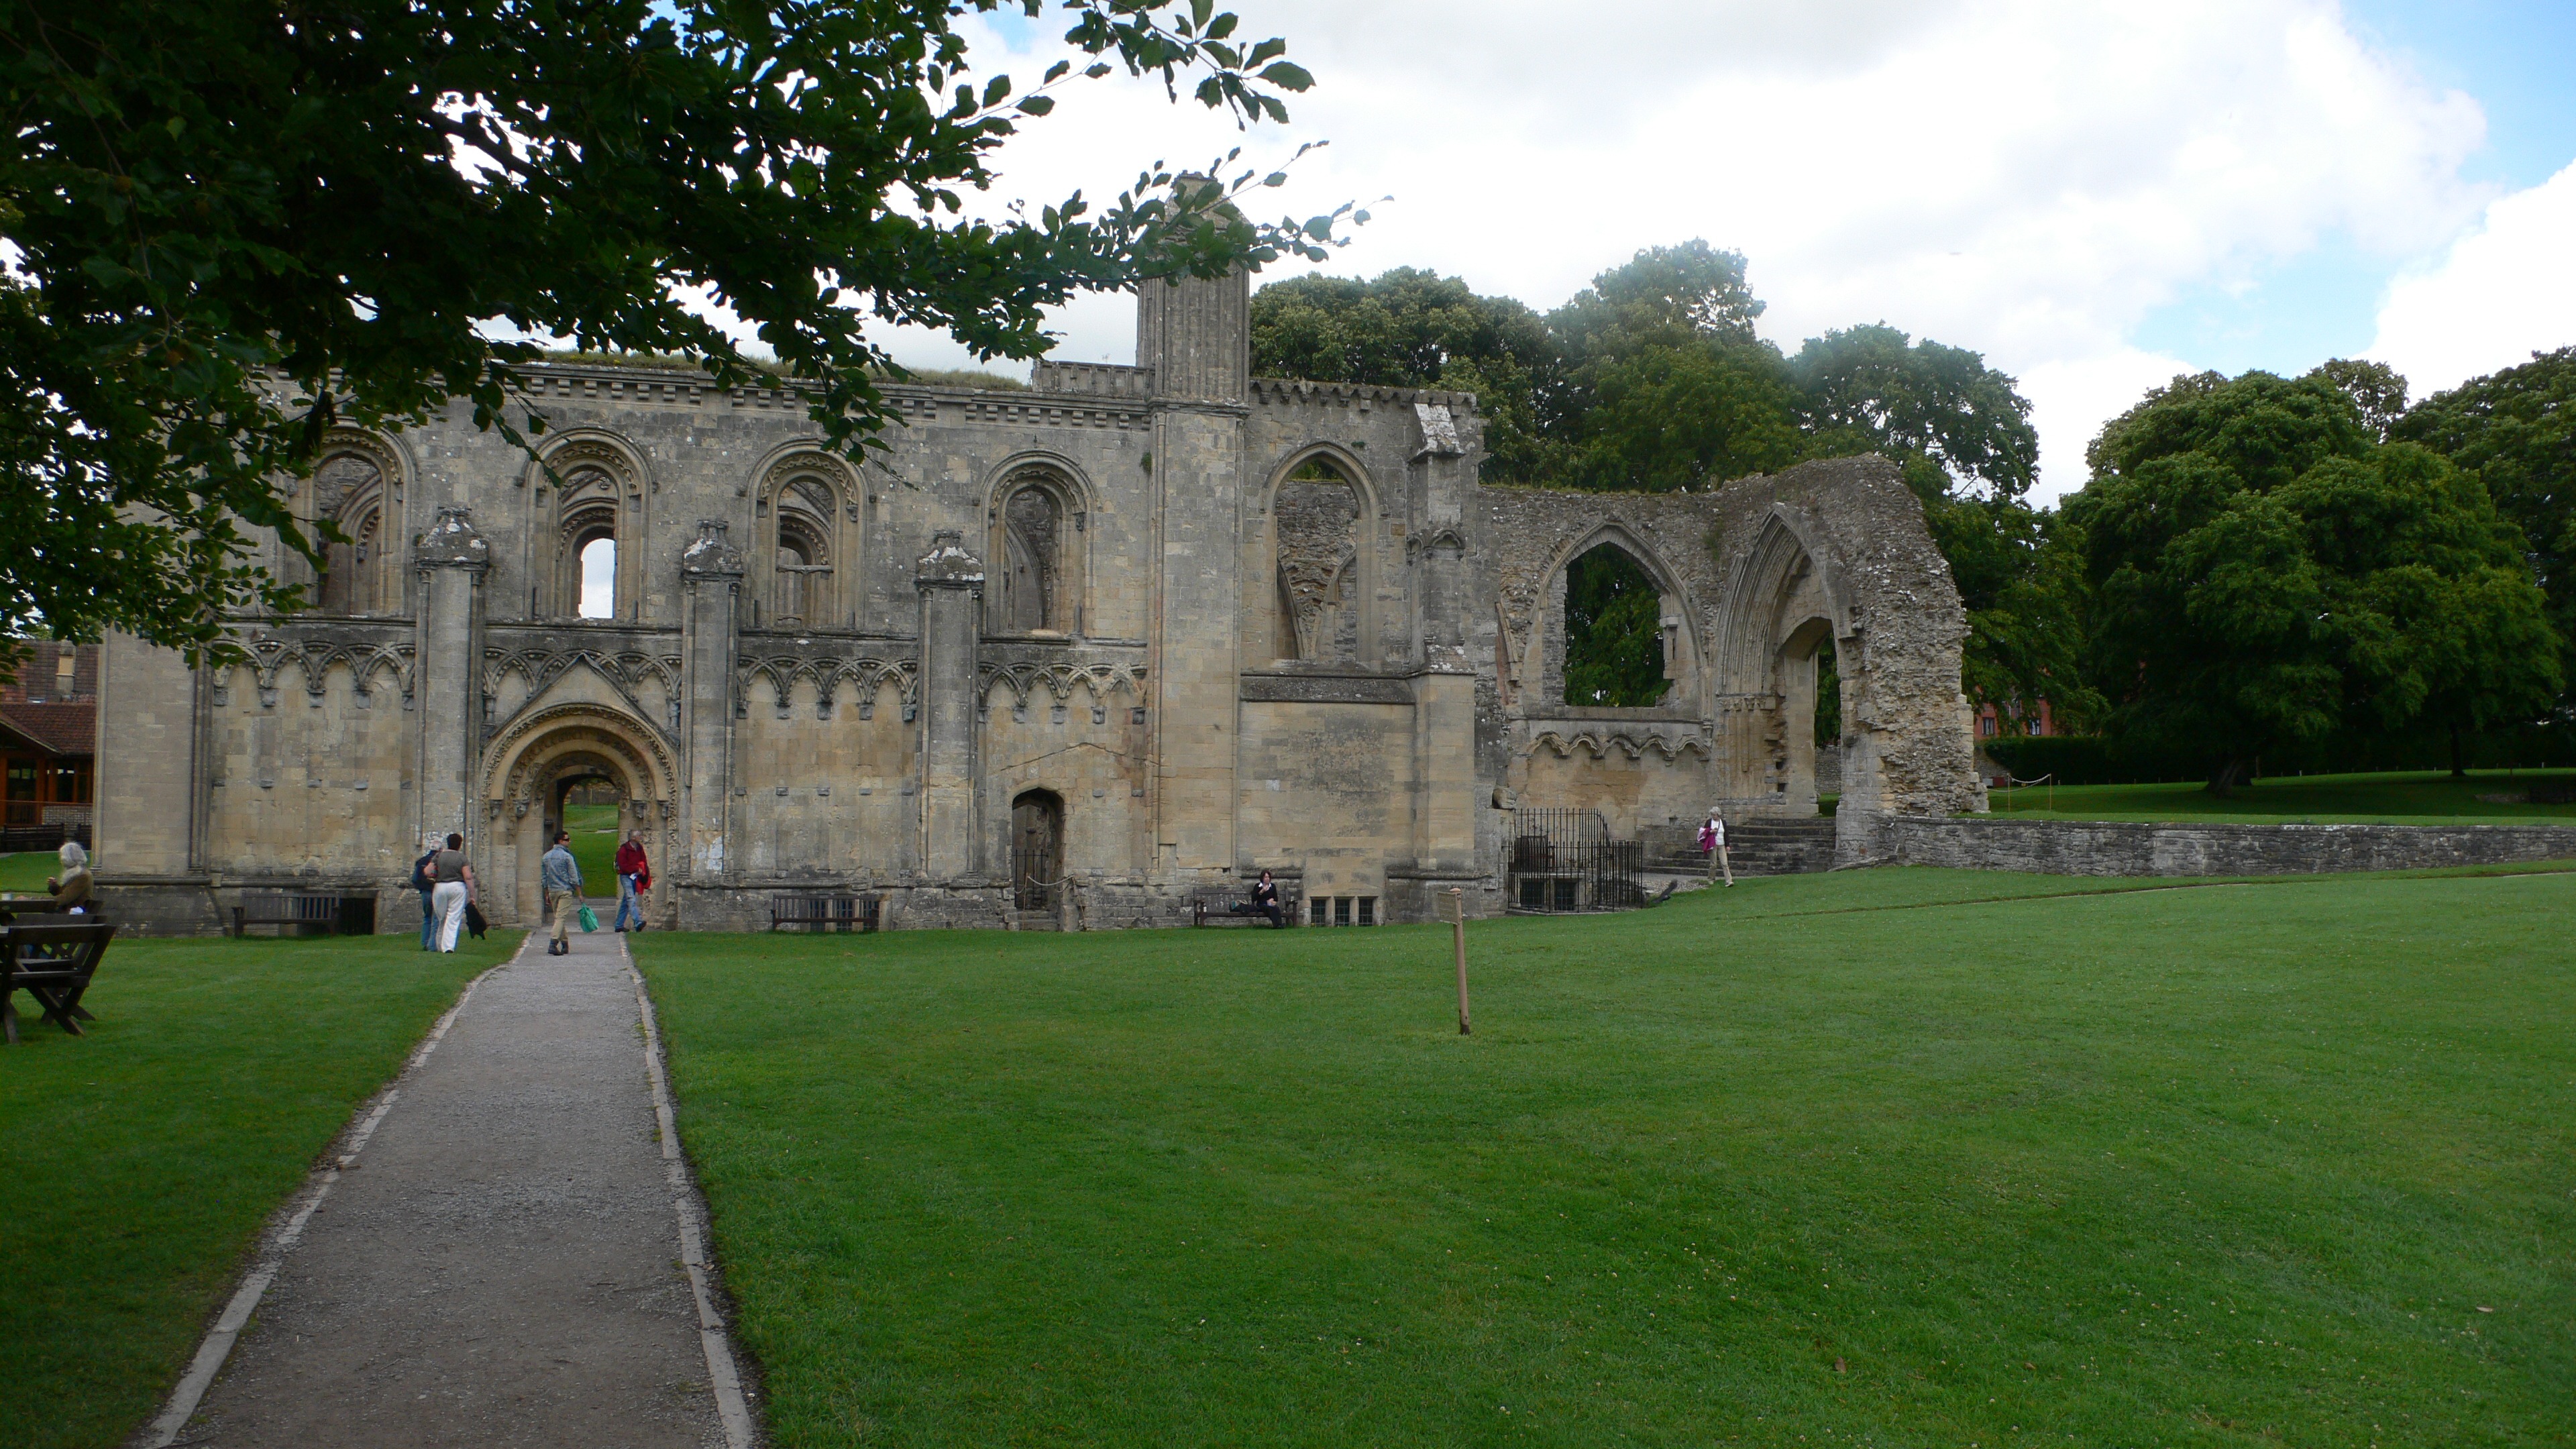
architecture, structure, building, old, monument, castle, ancient, landmark, church, chapel, historic, place of worship, england, ruins, monastery, culture, history, abbey, historical, estate, somerset, stately home, glastonbury abbey